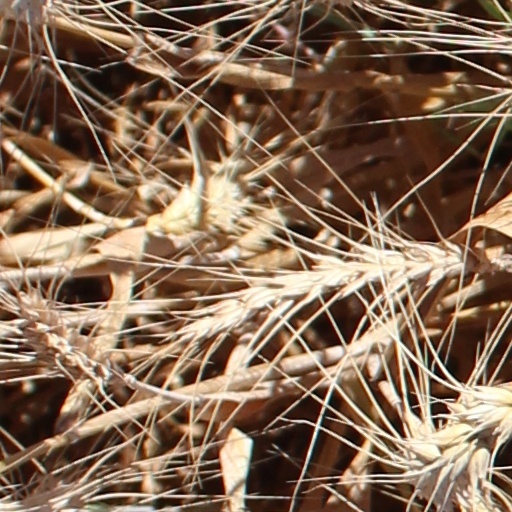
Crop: wheat